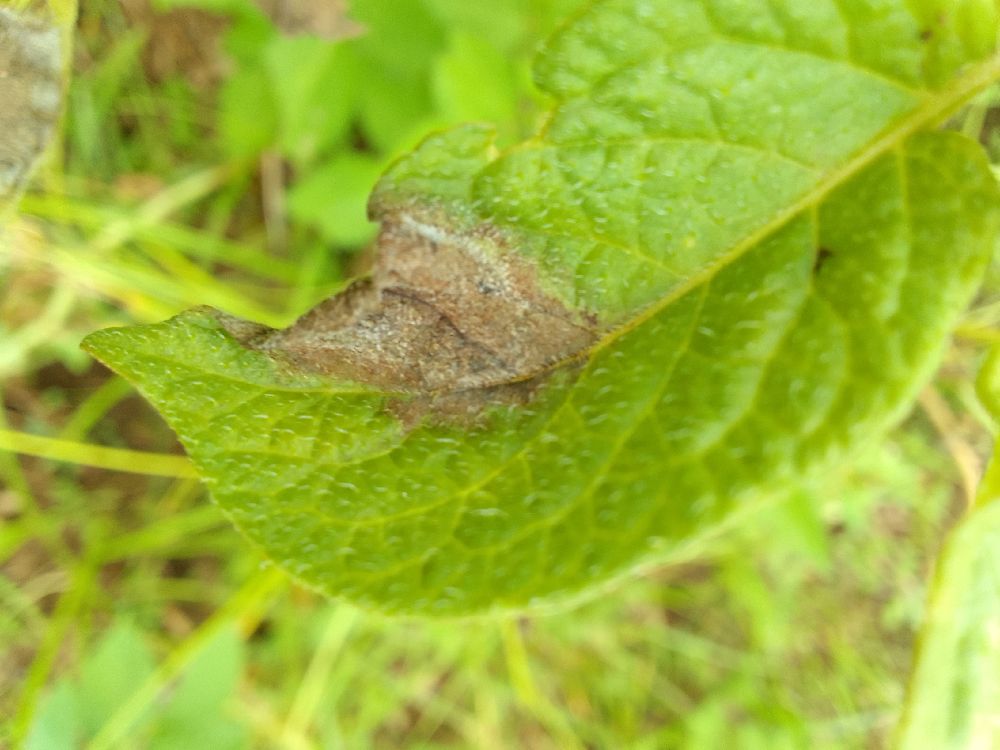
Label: Late blight